Internet Explorer 8

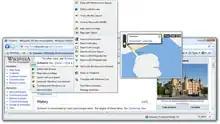
A map Accelerator using the IE8 Accelerators Smart tag

Accelerators are a form of selection-based search which allow a user to invoke an online service from any other page using only the mouse. Actions such as selecting the text or other objects will give users access to the usable Accelerator services (such as blogging with the selected text, or viewing a map of a selected geographical location), which can then be invoked with the selected object. According to Microsoft, Accelerators eliminate the need to copy and paste content between web pages. IE8 specifies an XML-based encoding which allows a web application or web service to be invoked as an Accelerator service. How the service will be invoked and for what categories of content it will show up are specified in the XML file. Similarities have been drawn between Accelerators and the controversial Smart tags feature experimented with in the IE 6 Beta but withdrawn after criticism (though later included in MS Office).